Women Are Warriors

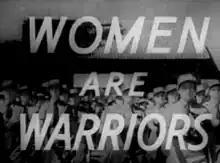
Opening title

Women Are Warriors is a 14-minute 1942 Canadian documentary film, made by the National Film Board of Canada (NFB) as part of the wartime "Canada Carries On" series, and dealt with women in war. The film was produced by Raymond Spottiswoode and written and directed by Jane Marsh. The film's French version title is "Les Femmes dans la mêlée".